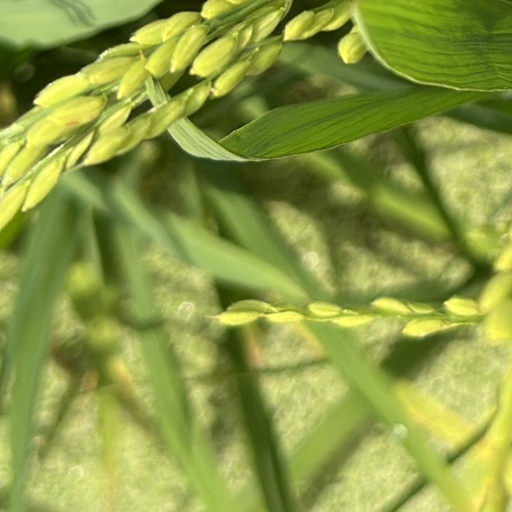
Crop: rice